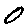
Label: 0